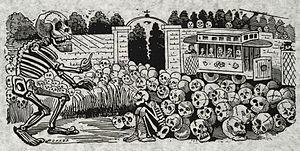
""Gran calavera eléctrica"" (Le grand squelette électrique) Gravure de José Guadalupe Posada montrant un grand squelette hypnotisant un autre squelette assis et un ensemble de crânes, ainsi qu'un tramway électique, dont les passagers sont des squelettes, en arrière plan. Dimensions